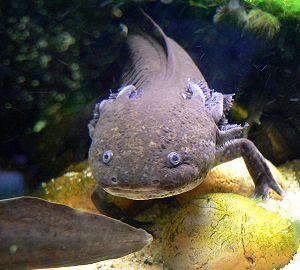
L’Axolotl, Ambystoma mexicanum, est une espèce de salamandre néoténique faisant partie de l'ordre des urodèles et de la famille des Ambystomatidae.
La néoténie décrit, en biologie du développement, la conservation de caractéristiques juvéniles chez les adultes d'une espèce, ou le fait d'atteindre la maturité sexuelle pour un organisme encore au stade larvaire. Ces phénomènes sont surtout observés chez des amphibiens et des insectes, pour lesquels on parle de pédogenèse.